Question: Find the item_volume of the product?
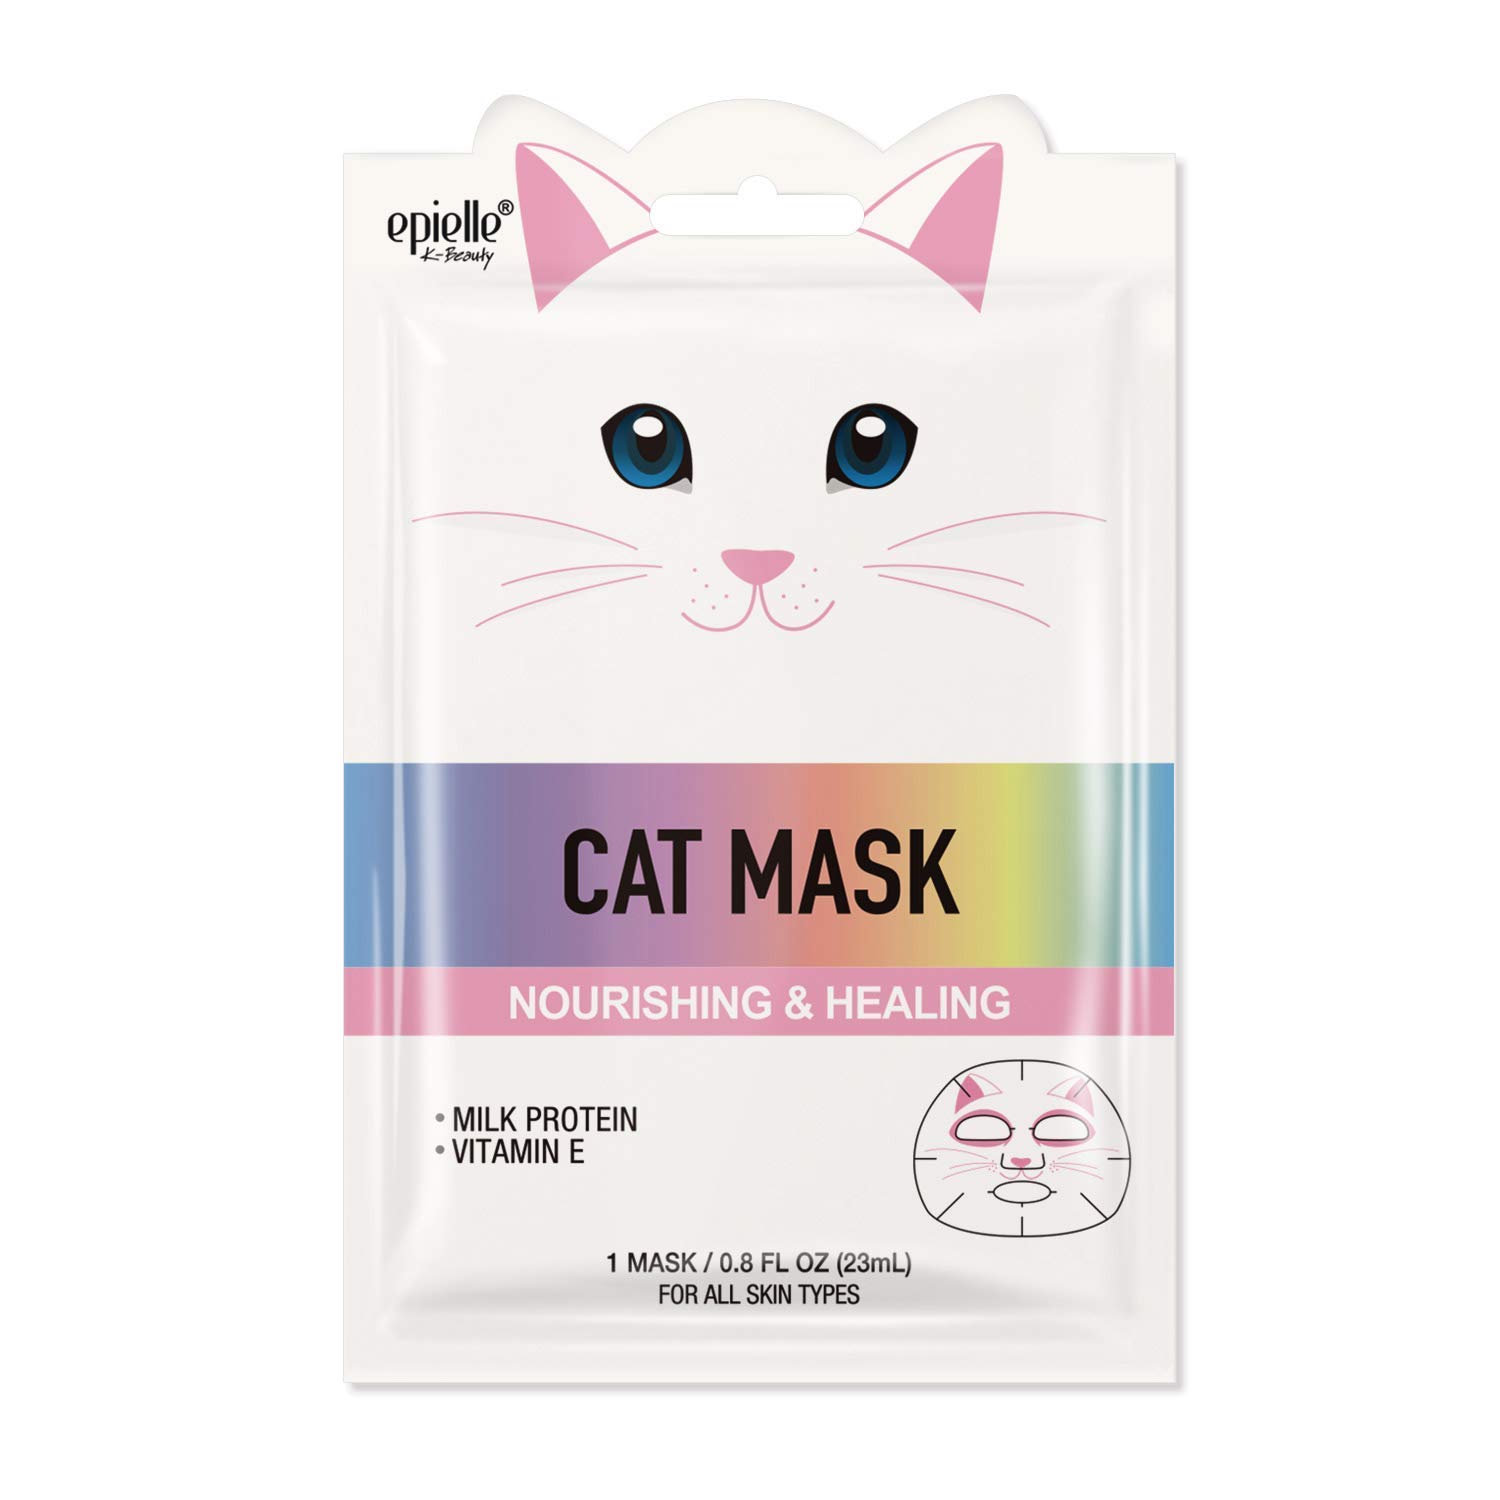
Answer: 0.8 fluid ounce